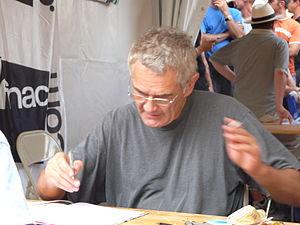
Photographies prises lors du Festival International de la BD de Sollies Ville
André Geerts, né le 18 décembre 1955 à Bruxelles et mort le 27 juillet 2010 d'un cancer, est un auteur belge de bande dessinée.